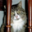
Label: cat